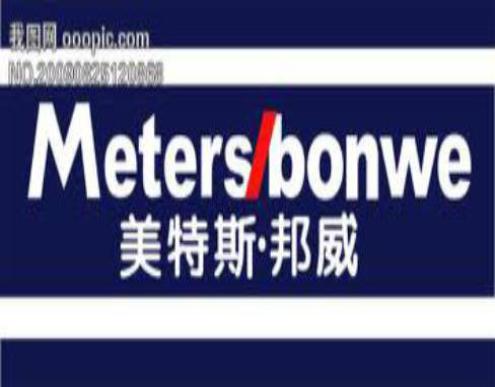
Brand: meters bonwe
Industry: Clothes